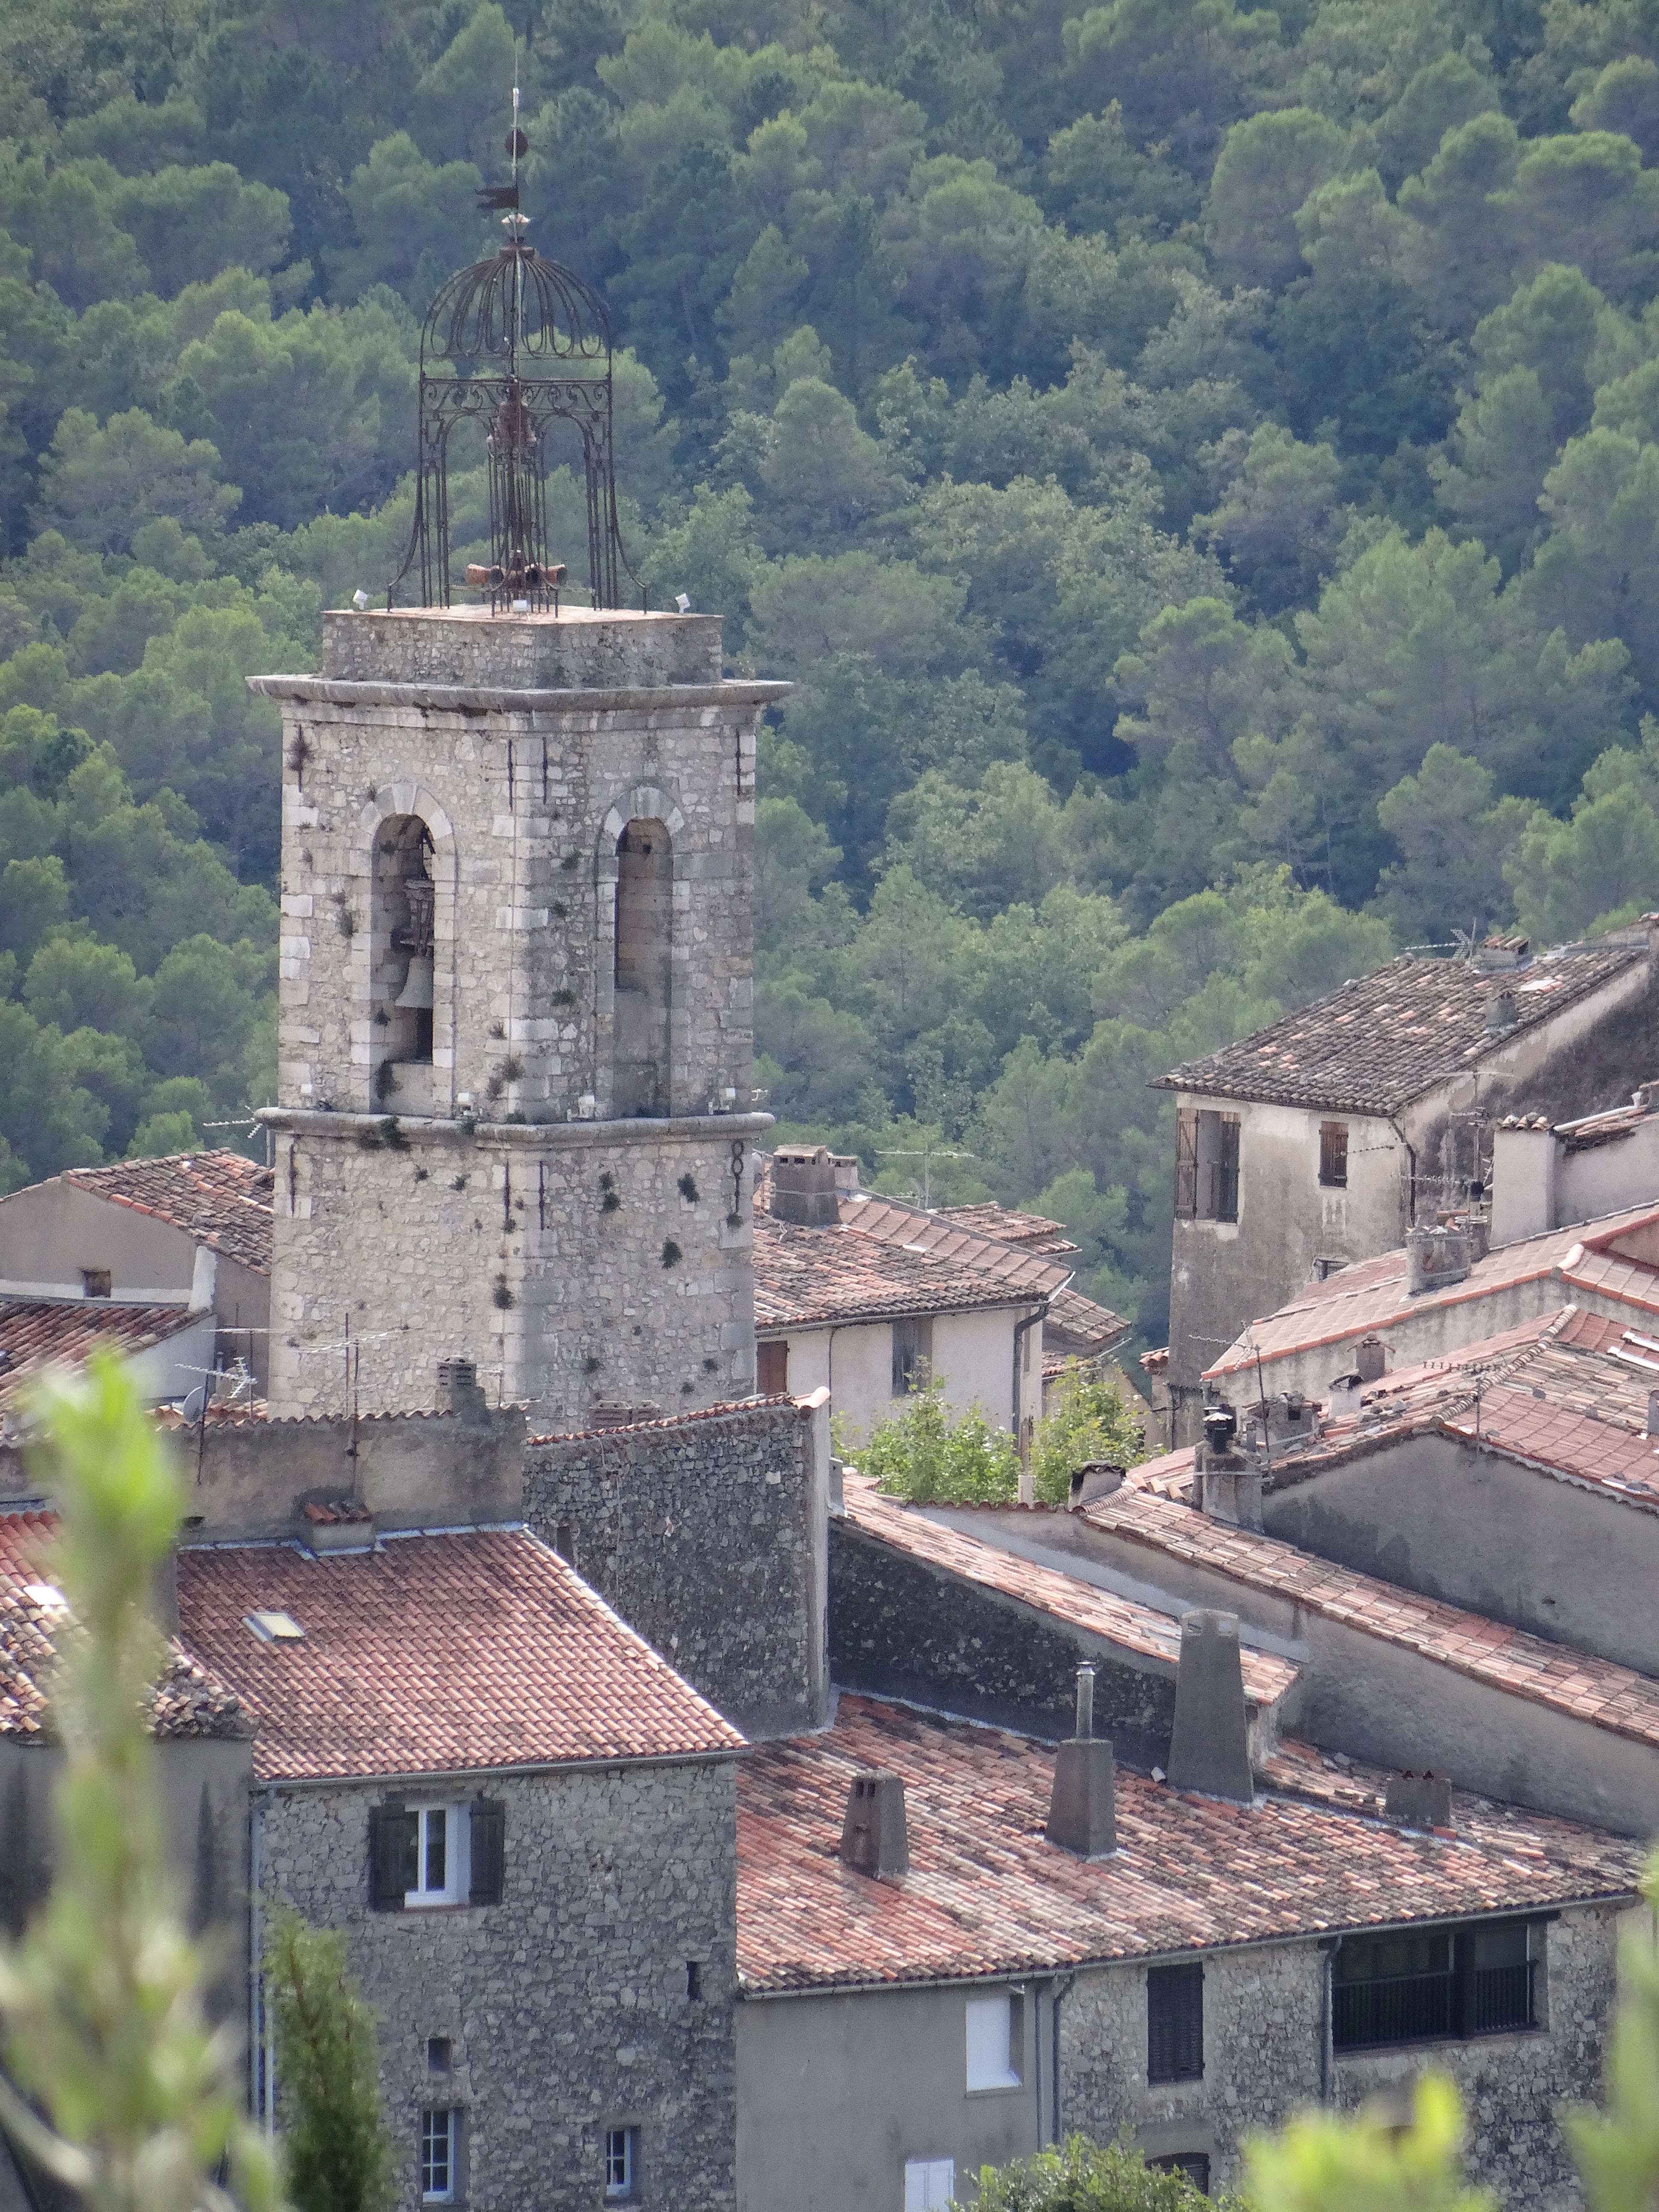
architecture, town, building, chateau, old, travel, village, france, europe, tower, scenic, scenery, castle, church, place of worship, french, monastery, provence, rural area, ancient history, human settlement